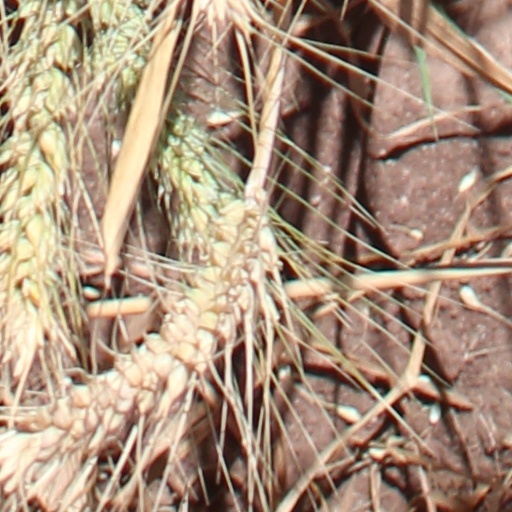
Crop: wheat